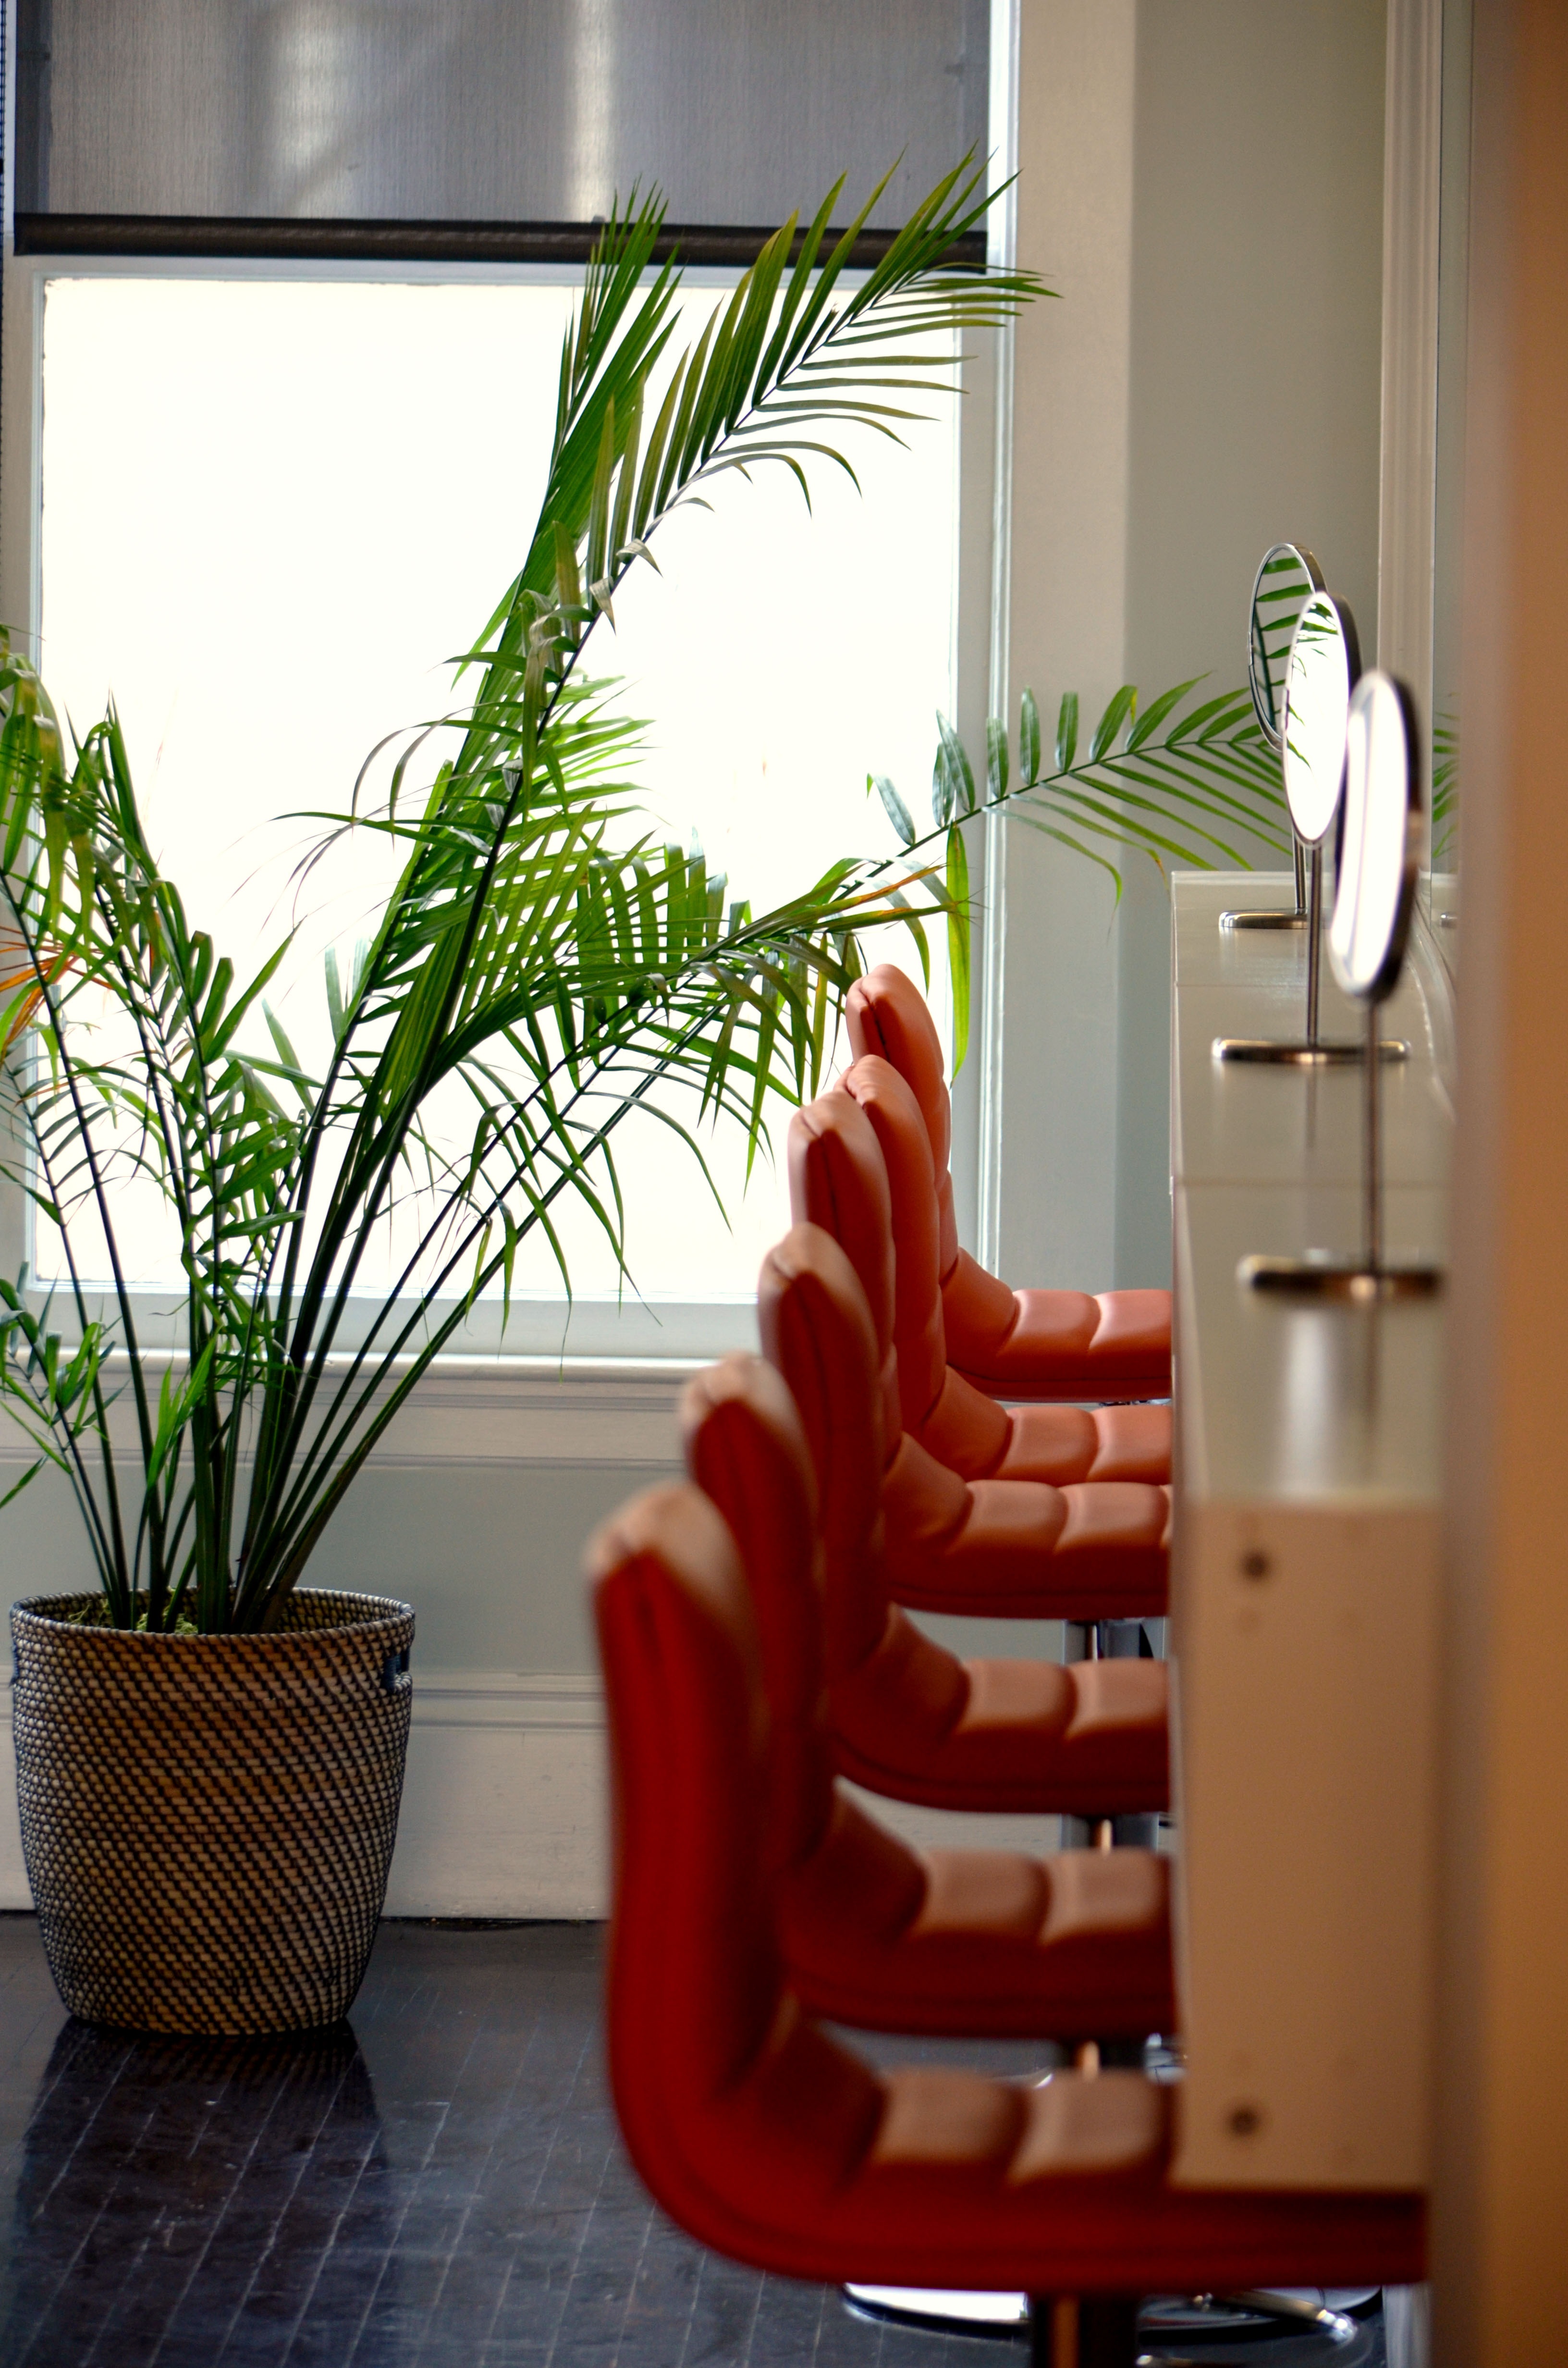
wood, home, living room, room, interior design, chairs, design, stairs, spa, mirror, salon, seats, cosmetics, condominium, hair salon, window covering